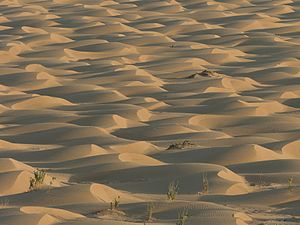
Oman / Geografi
Oman er et land beliggende i det østlige hjørne af den Arabiske Halvø. Oman grænser til de Forenede Arabiske Emirater i nordvest, Saudi-Arabien i vest og Yemen i sydvest og har en lang kyst mod det Arabiske Hav i øst og Omanbugten i nordøst. Landet er et enevælde, som stort set alene regeres af en sultan.